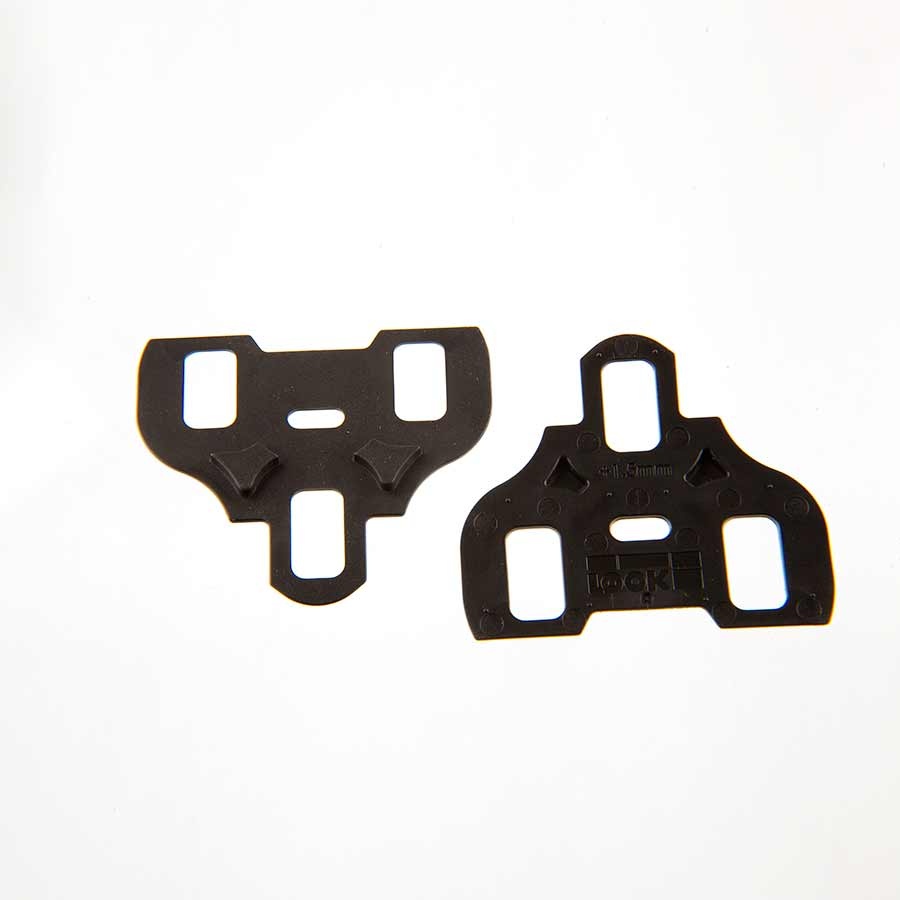
Look
pour semelle plate seulement
Brand: HLC
Category: Sporting Goods > Outdoor Recreation > Cycling > Cycling Apparel & Accessories > Bicycle Cleats